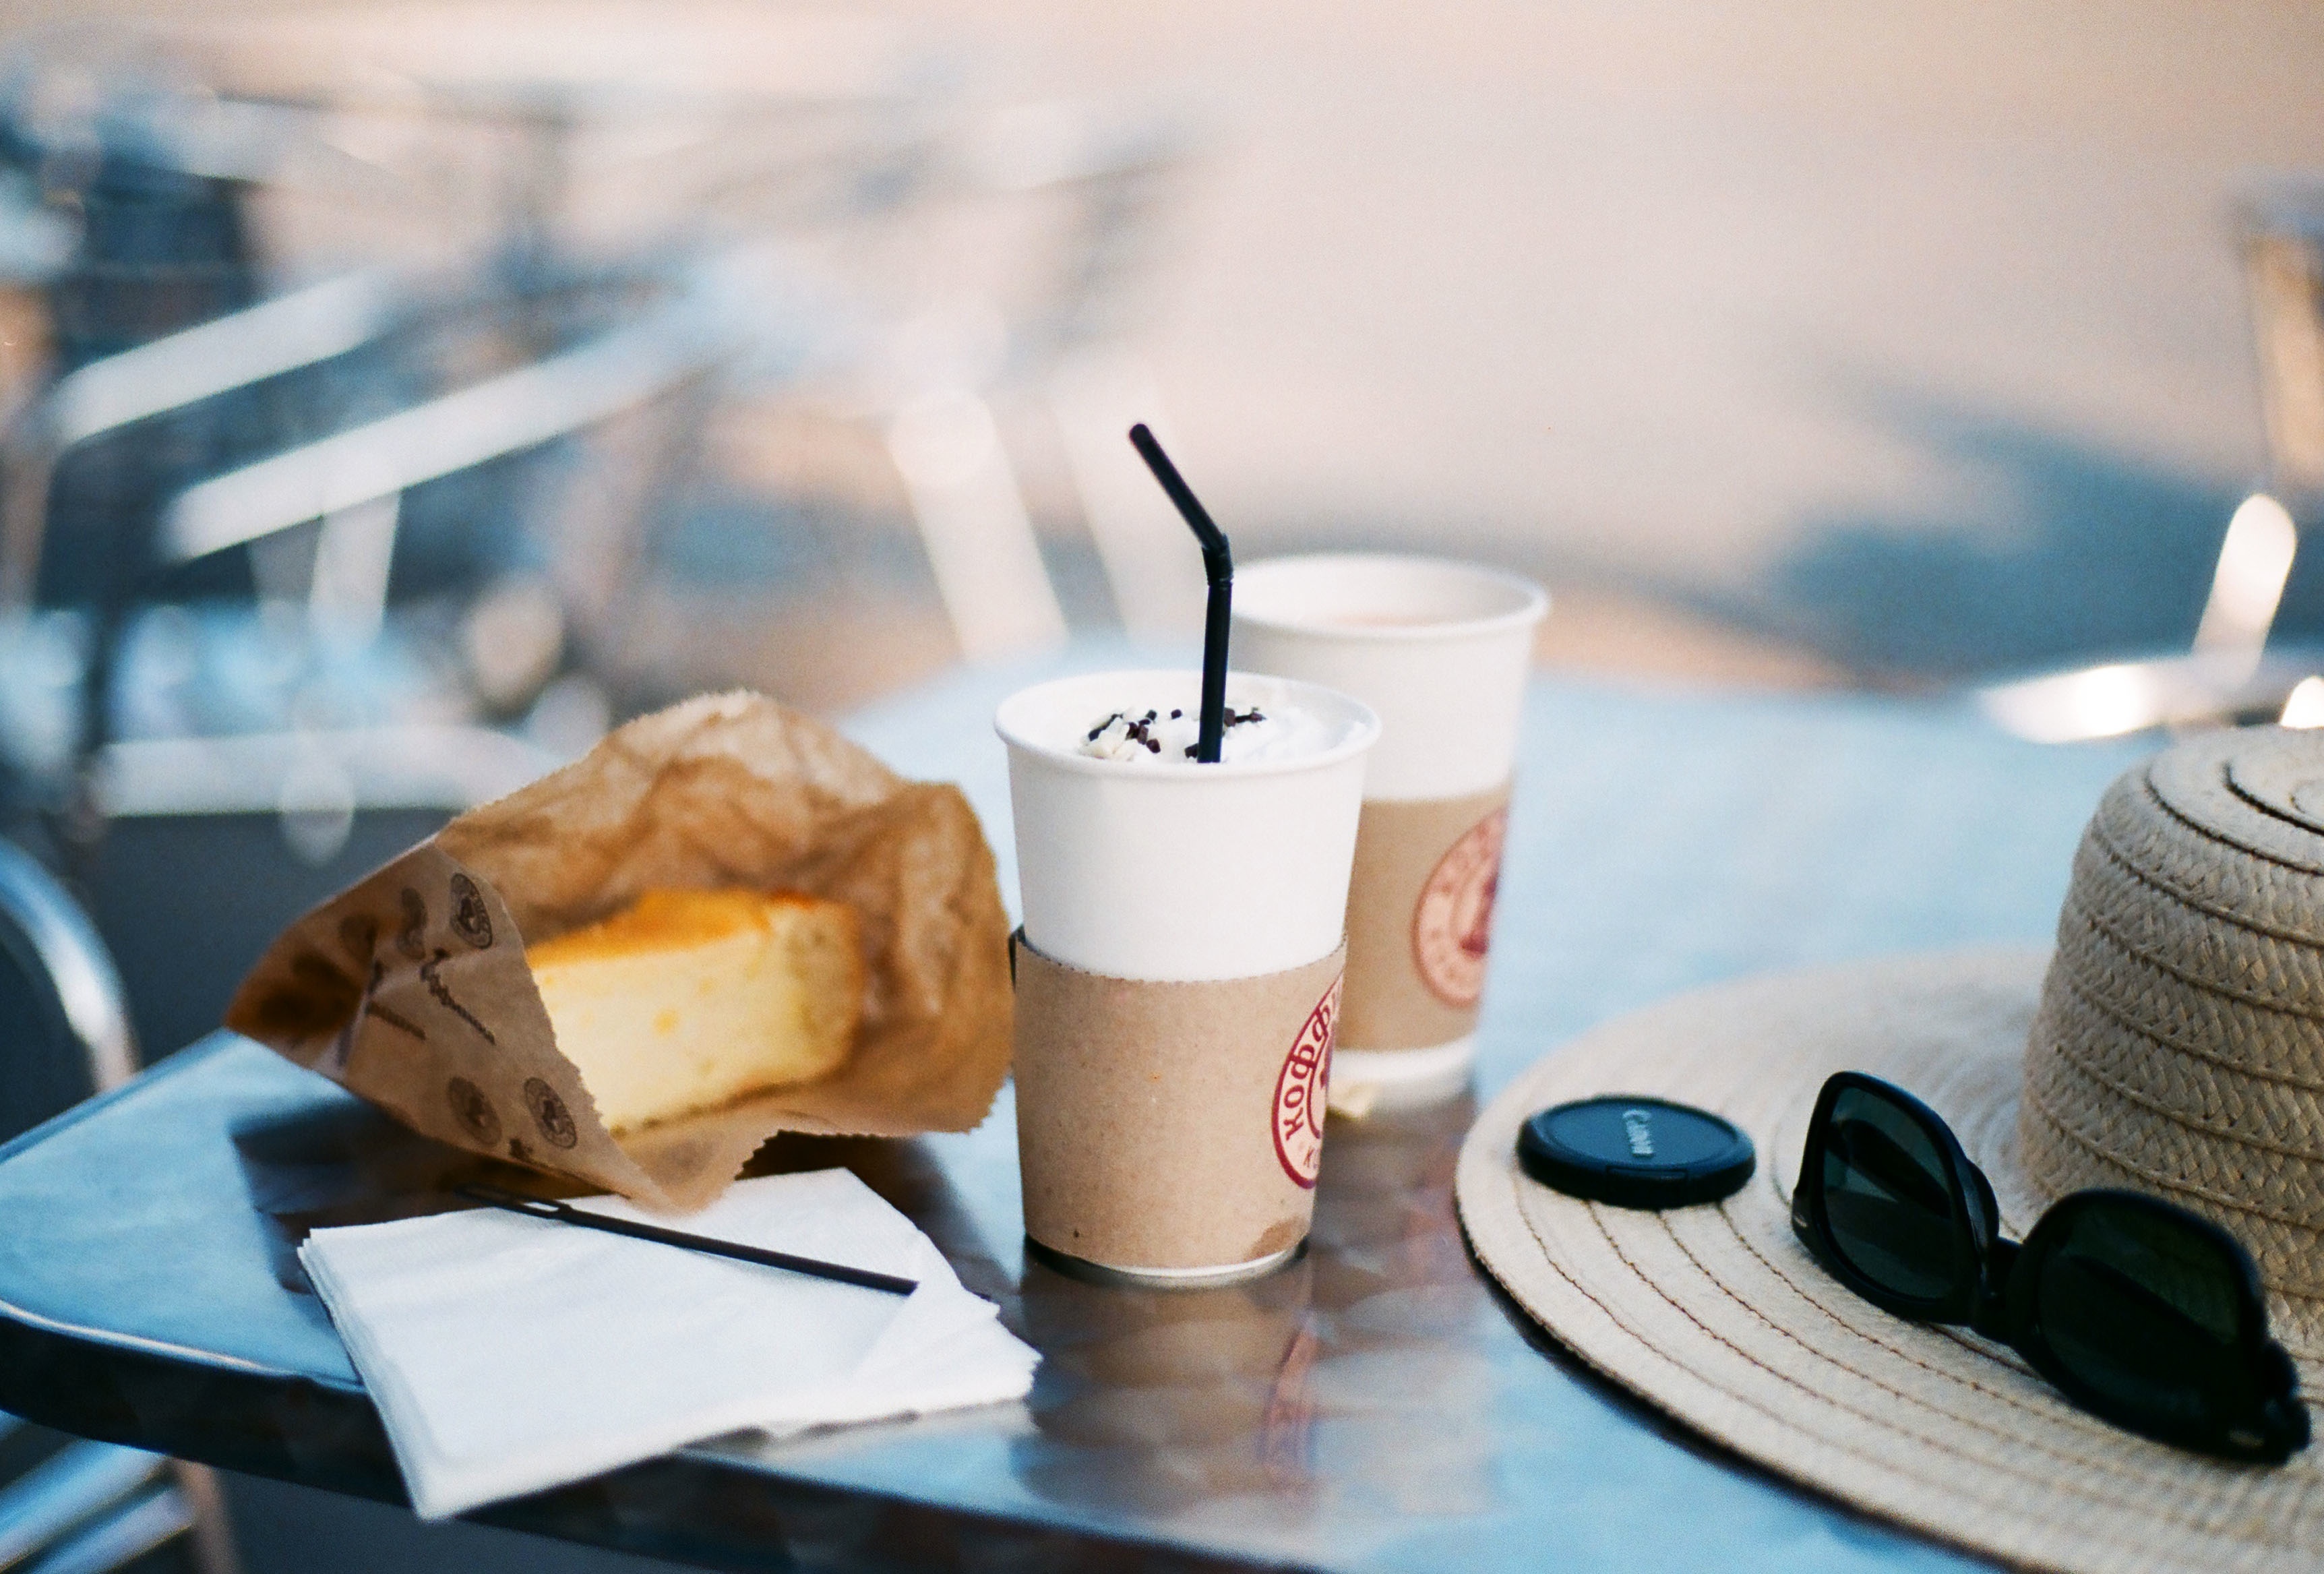
table, coffee, cup, meal, beverage, snack, brunch, sense